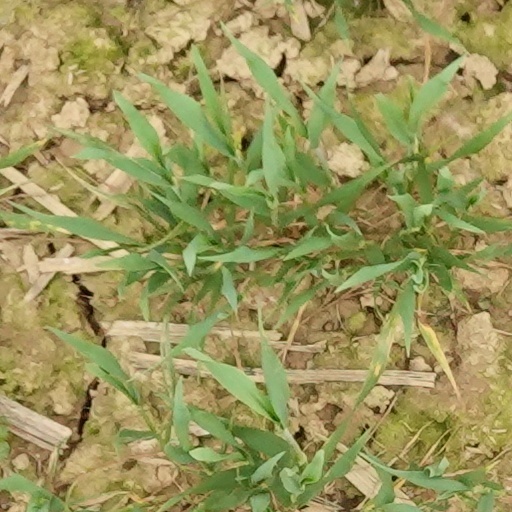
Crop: wheat